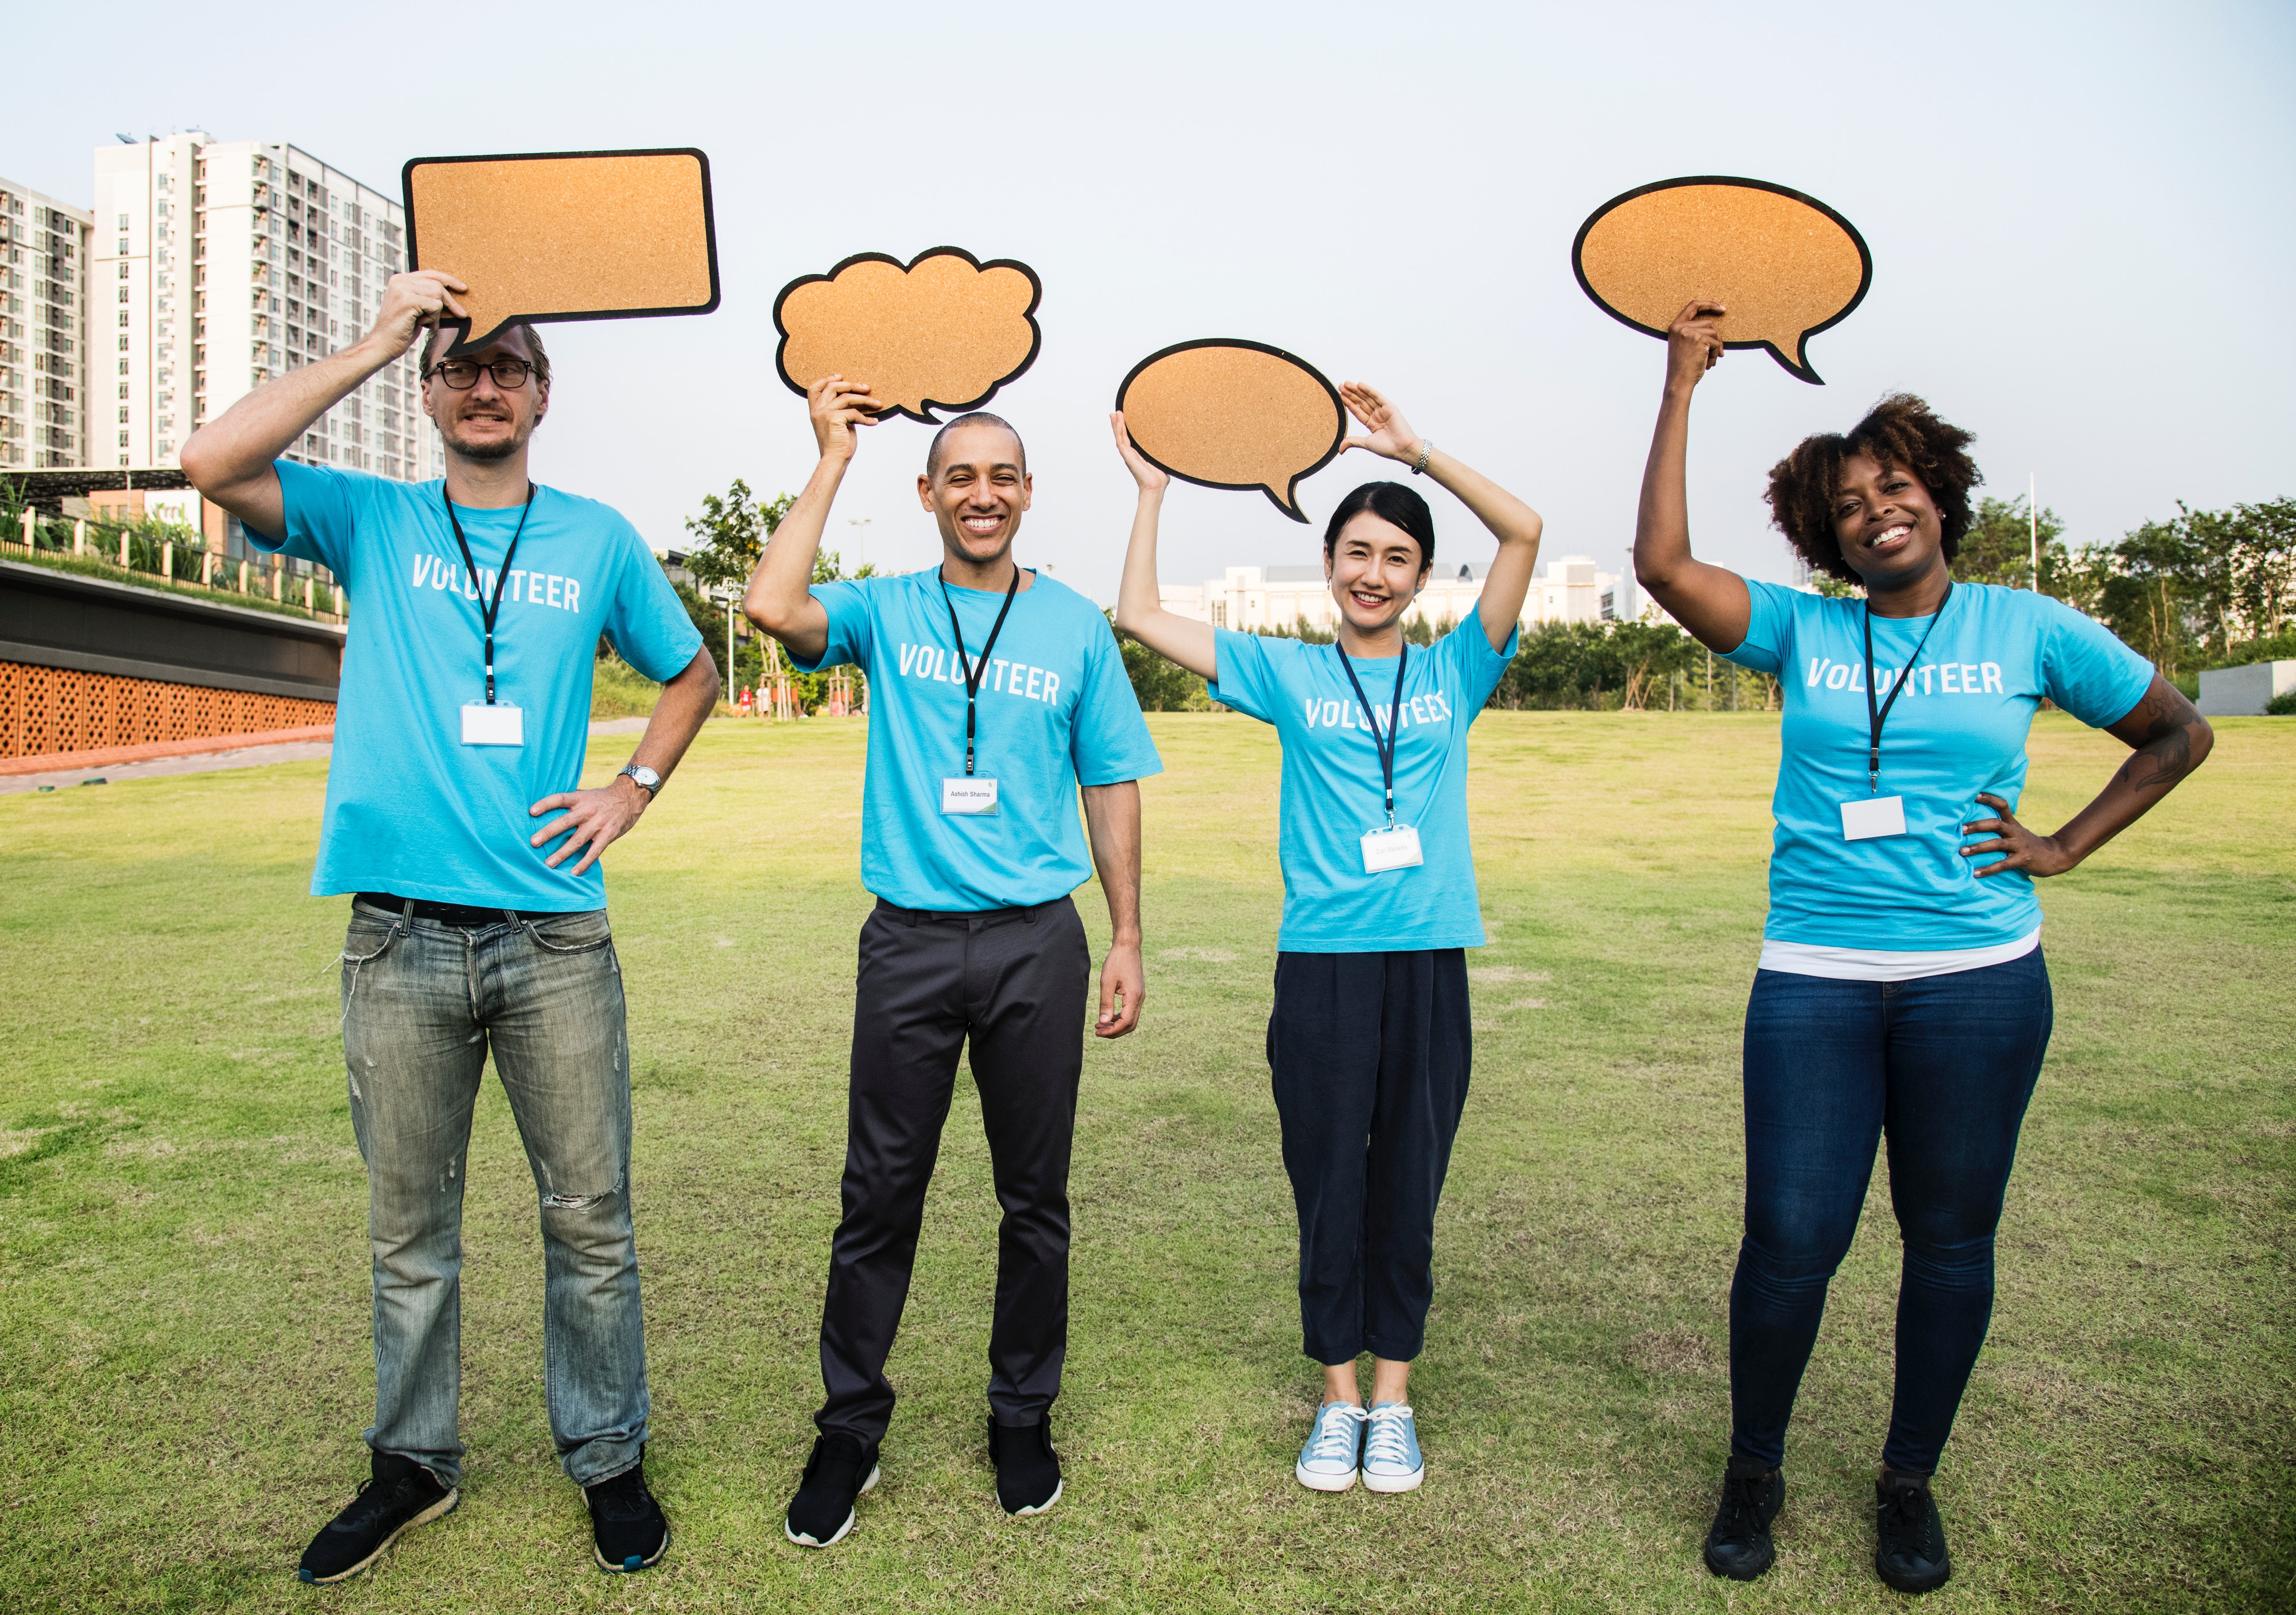
social group, team, fun, sky, cheering, happy, balloon, leisure, gesture, team sport, style, t shirt